Creep (2004 film)

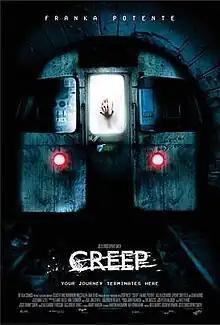
Theatrical release poster

Creep is a 2004 horror film written and directed by British filmmaker Christopher Smith. The film follows a woman locked in the London Underground overnight. She later finds herself being stalked by a hideously deformed killer living in the sewers below. The film was first shown at the Frankfurt Fantasy Film festival in Germany on 10 August 2004.